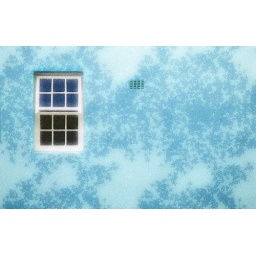
white window in blue leaves